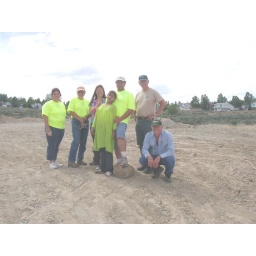
The first rock in the wall